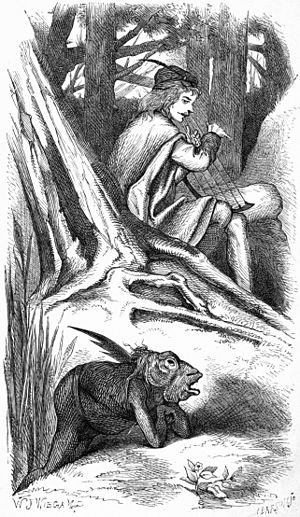
Harpens Kraft
Hr. Peder og nøkken af W. J. Wiegand.
Harpens Kraft er en folkevise eller middelalderballade, der handler om hr. Wellemand og hans brud, der frygter for sin rejse over broen Blidebro. "Harpens Kraft" kategoriseres som en tryllevise, idet den indeholder overnaturlige elementer. Den har nummeret DgF 40 i Svend Grundtvigs udgivelse Danmarks Gamle Folkeviser.